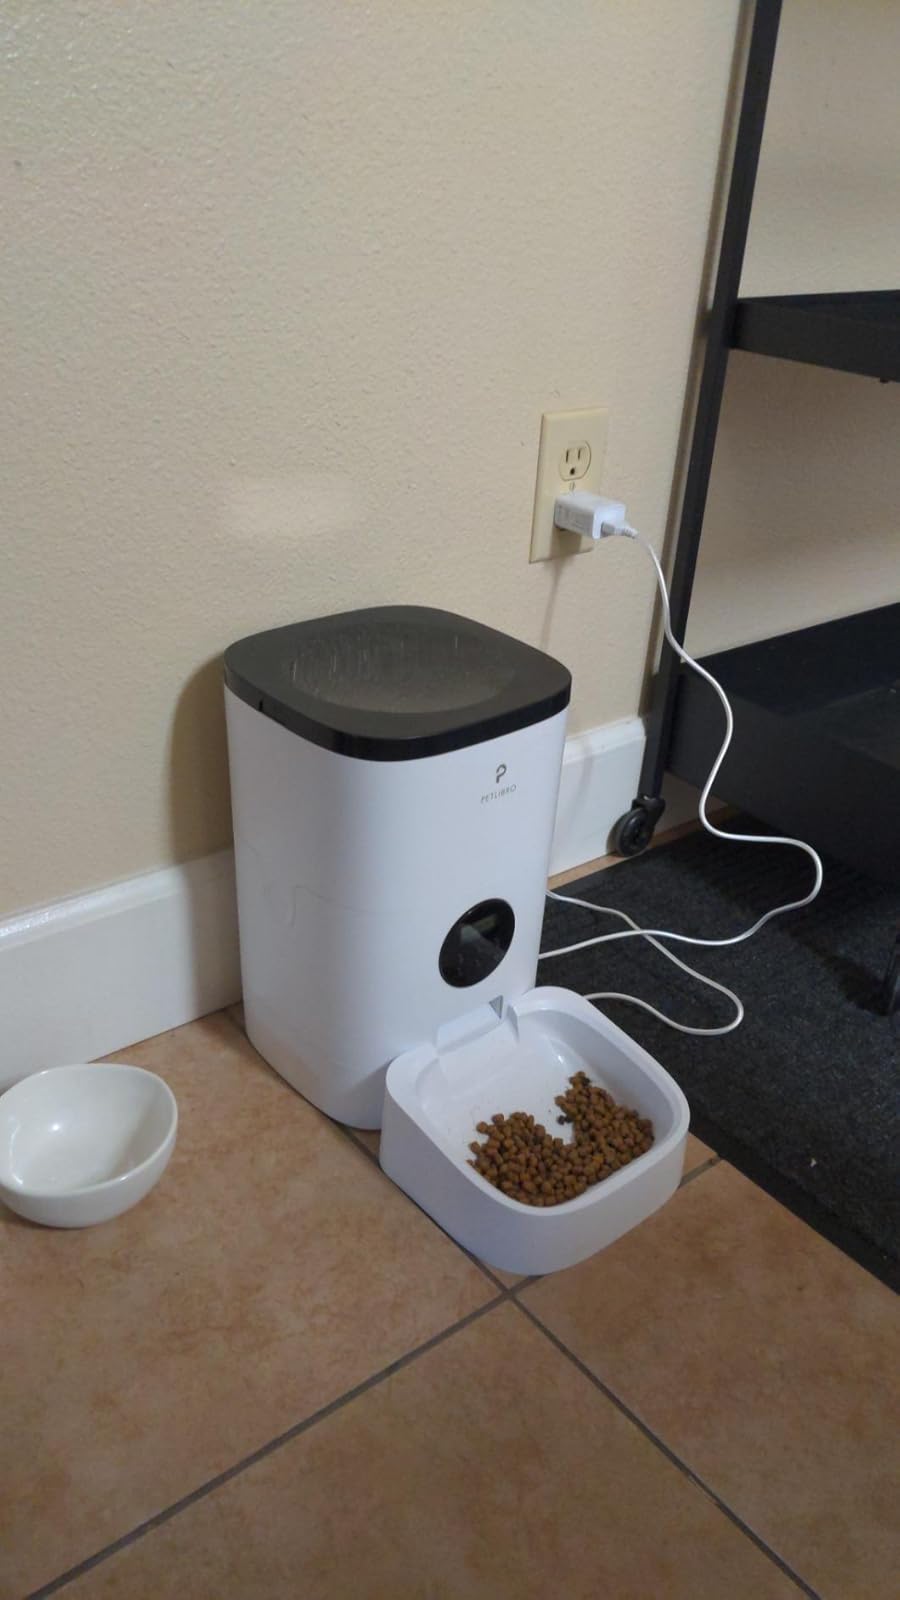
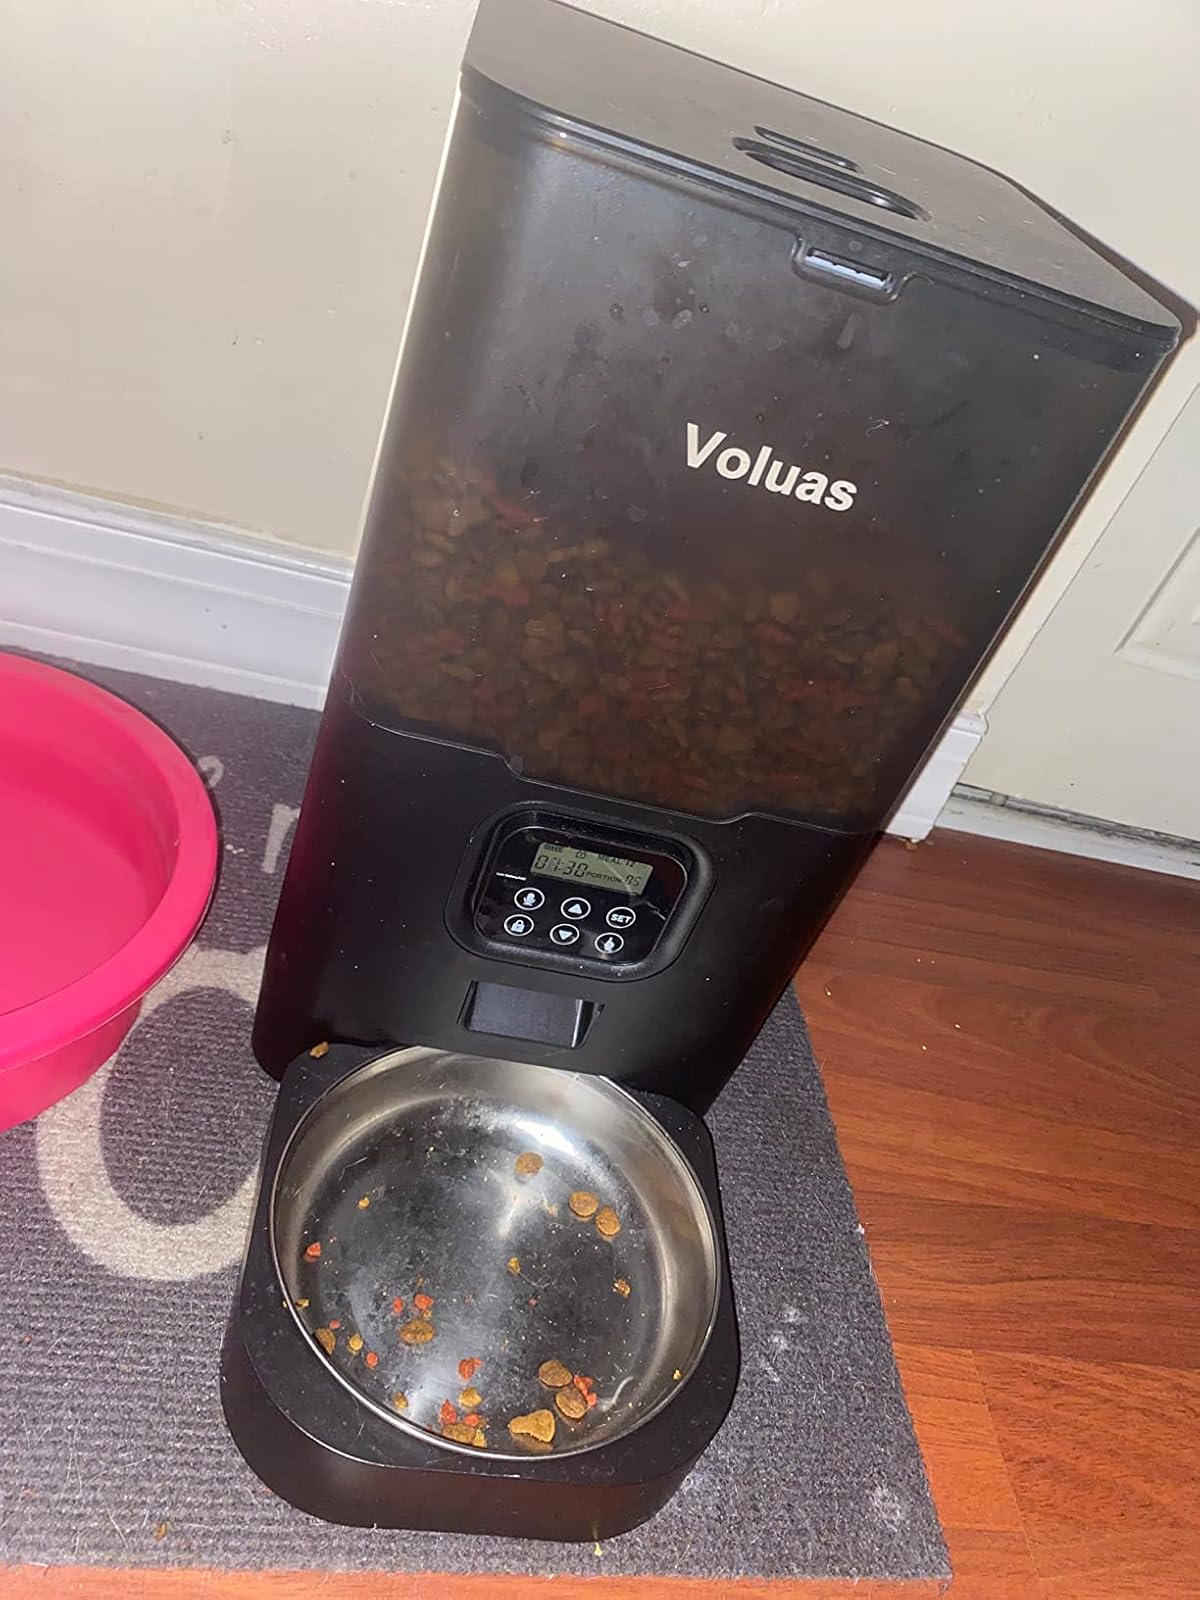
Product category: items_feeder
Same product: no